Darren Crocker

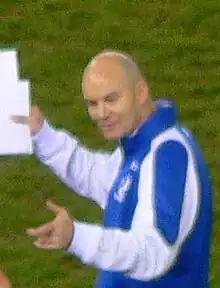
Crocker in 2007 as an assistant coach

Darren Crocker (born 26 March 1967) is a former Australian rules footballer who is currently the coach of the AFL Women's team. He formerly played for the North Melbourne Football Club in the Australian Football League (AFL).